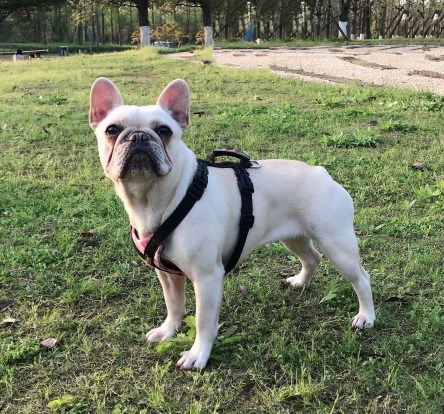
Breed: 1121-n000002-French_bulldog